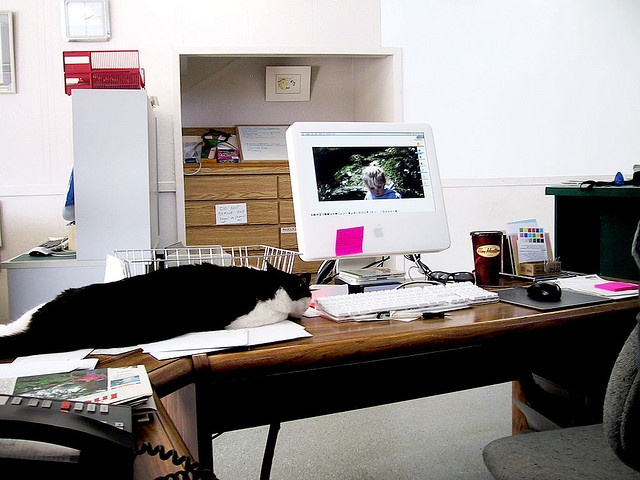
A desktop computer that is sitting on a desk.
Office with a computer and a cat on a table.
an apple desk top sitting on top of a desk
A desk that has a computer on it with other accessories.
a cat laying on a desk next to a wire box and a computer